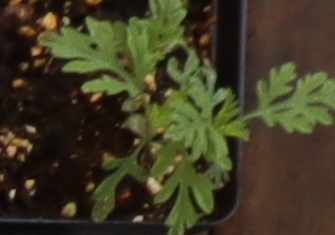
Label: Ragweed